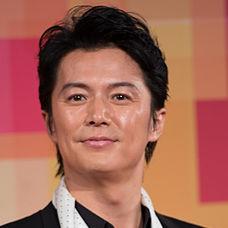
Age: 43